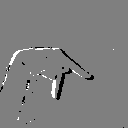
ASL letter: p